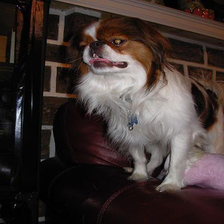
Species: dog
Breed: japanese chin